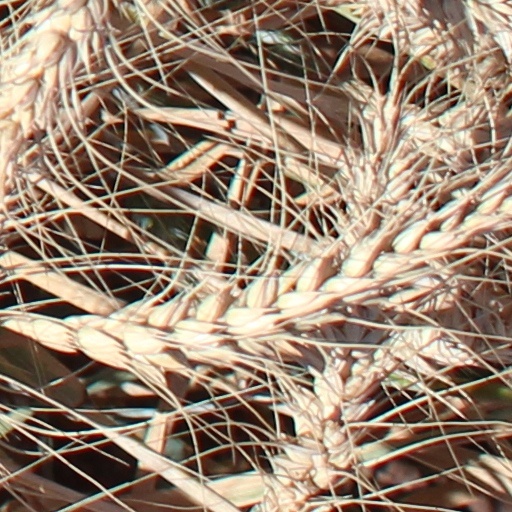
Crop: wheat